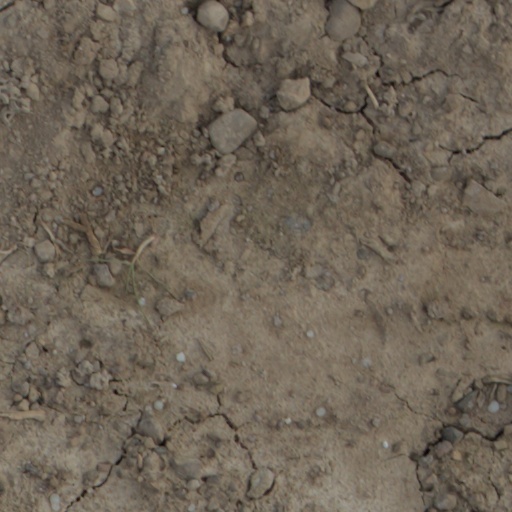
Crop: wheat